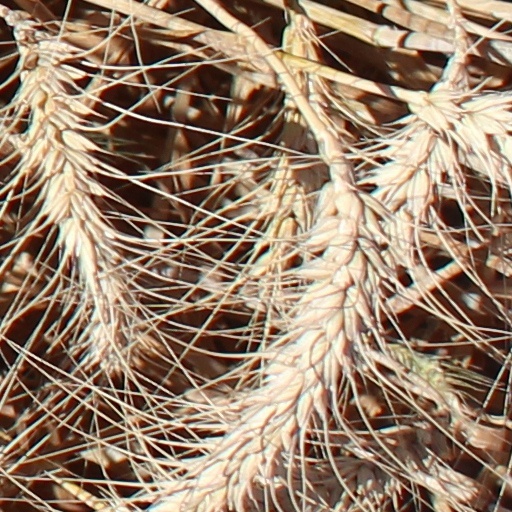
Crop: wheat